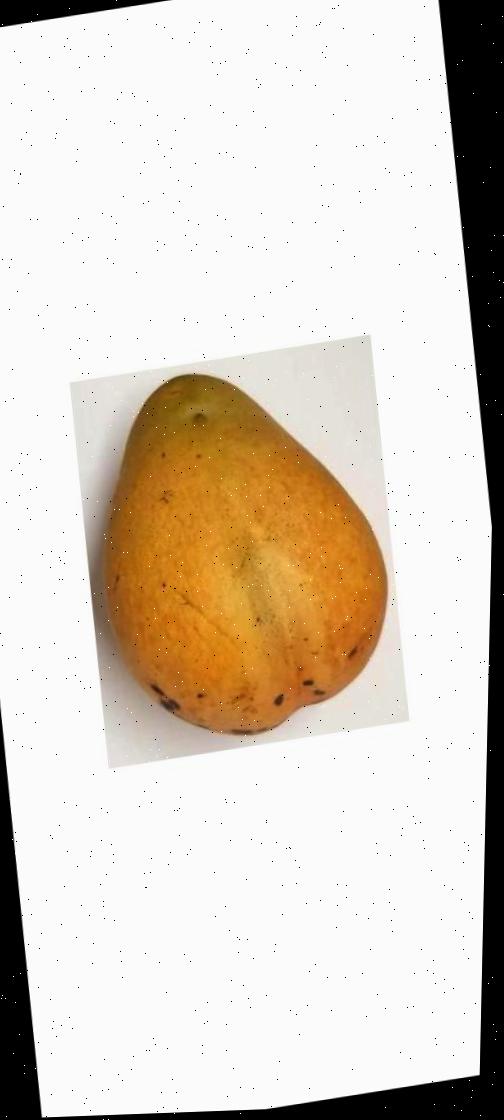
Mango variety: Bari-11